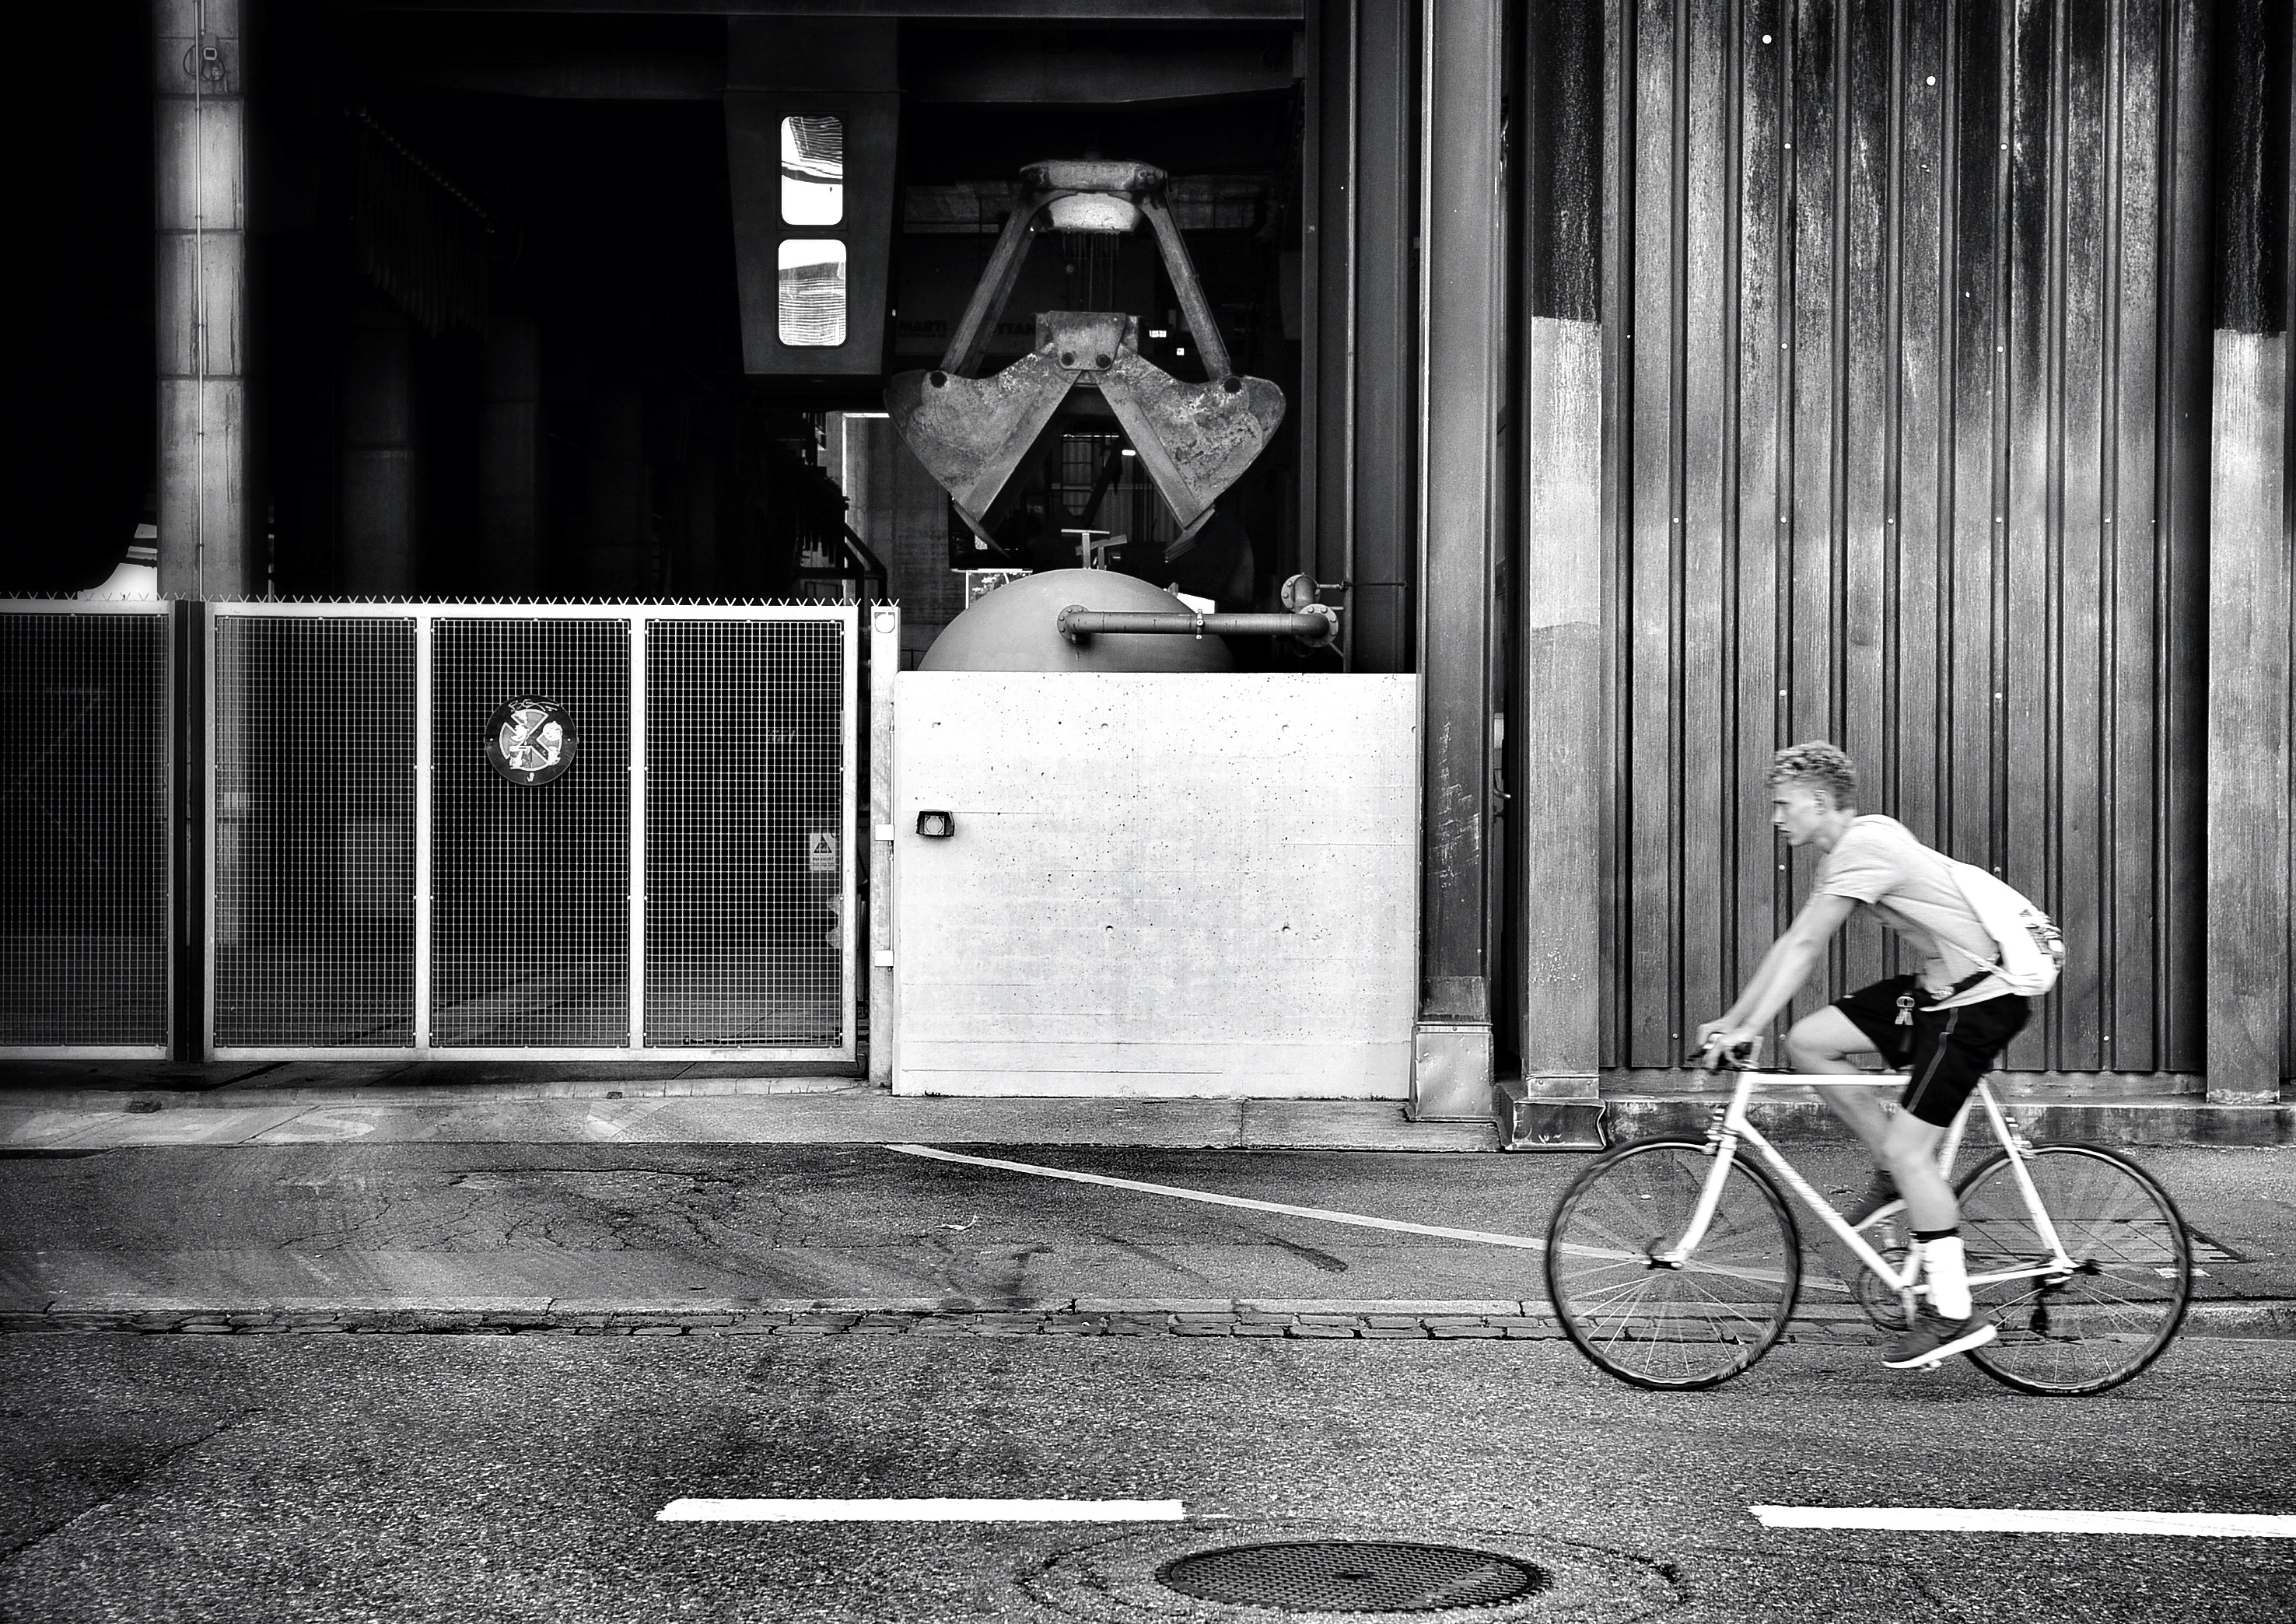
person, black and white, people, road, white, street, photography, city, urban, vehicle, nikon, black, monochrome, sports equipment, flickr, bw, 2016, candid, infrastructure, photograph, snapshot, velo, ch, schweiz, switzerland, zri, zurich, blancoynegro, streetphoto, snapseed, schwarzundweiss, streetscene, industrie, mensch, radfahrer, streetlife, streetpix, thomas8047, onthestreets, iamnikon, d300s, stadtansichten, streetphotographer, zrigrafien, streetartstreetlife, hofmanntmecom, zrichstreets, 175528, strassencene, stadtzrich, urbanarte, industriegebiet, tourdesuisse, monochrome photography